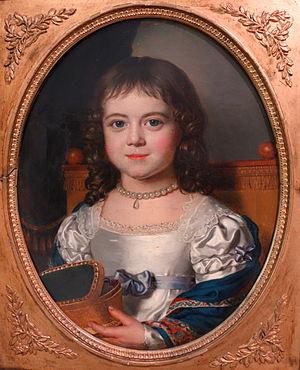
Frans van Dorne ou François van Dorne, né à Louvain, baptisé le 10 avril 1776, et mort dans la même ville le 30 novembre 1848, est un peintre flamand de portraits et de sujets religieux aussi connu pour ses natures mortes. Il se forme à Paris auprès du peintre néoclassique français Jacques-Louis David. Van Dorne travaille à Paris jusqu'en 1822, année de son retour dans sa ville natale de Louvain.